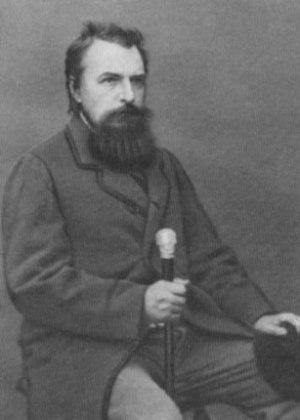
Dmitri Karamazov appelé aussi par son diminutif Mitia est un des personnages principaux du roman de Fiodor Dostoïevski Les Frères Karamazov. C'est un des trois fils de Fiodor Karamazov issu du mariage en premières noces de celui-ci avec Adélaïde Ivanovna Mioussova. Dmitri est le frère d'Ivan Karamazov et d'Alexeï Karamazov.
Apollon Aleksandrovitch Grigoriev, né le 16 juillet 1822 à Moscou, mort le 25 septembre 1864 à Saint-Pétersbourg, est un poète et critique littéraire et théâtral russe, auteur des chansons, traducteur de Shakespeare, Byron, Goethe et Béranger.